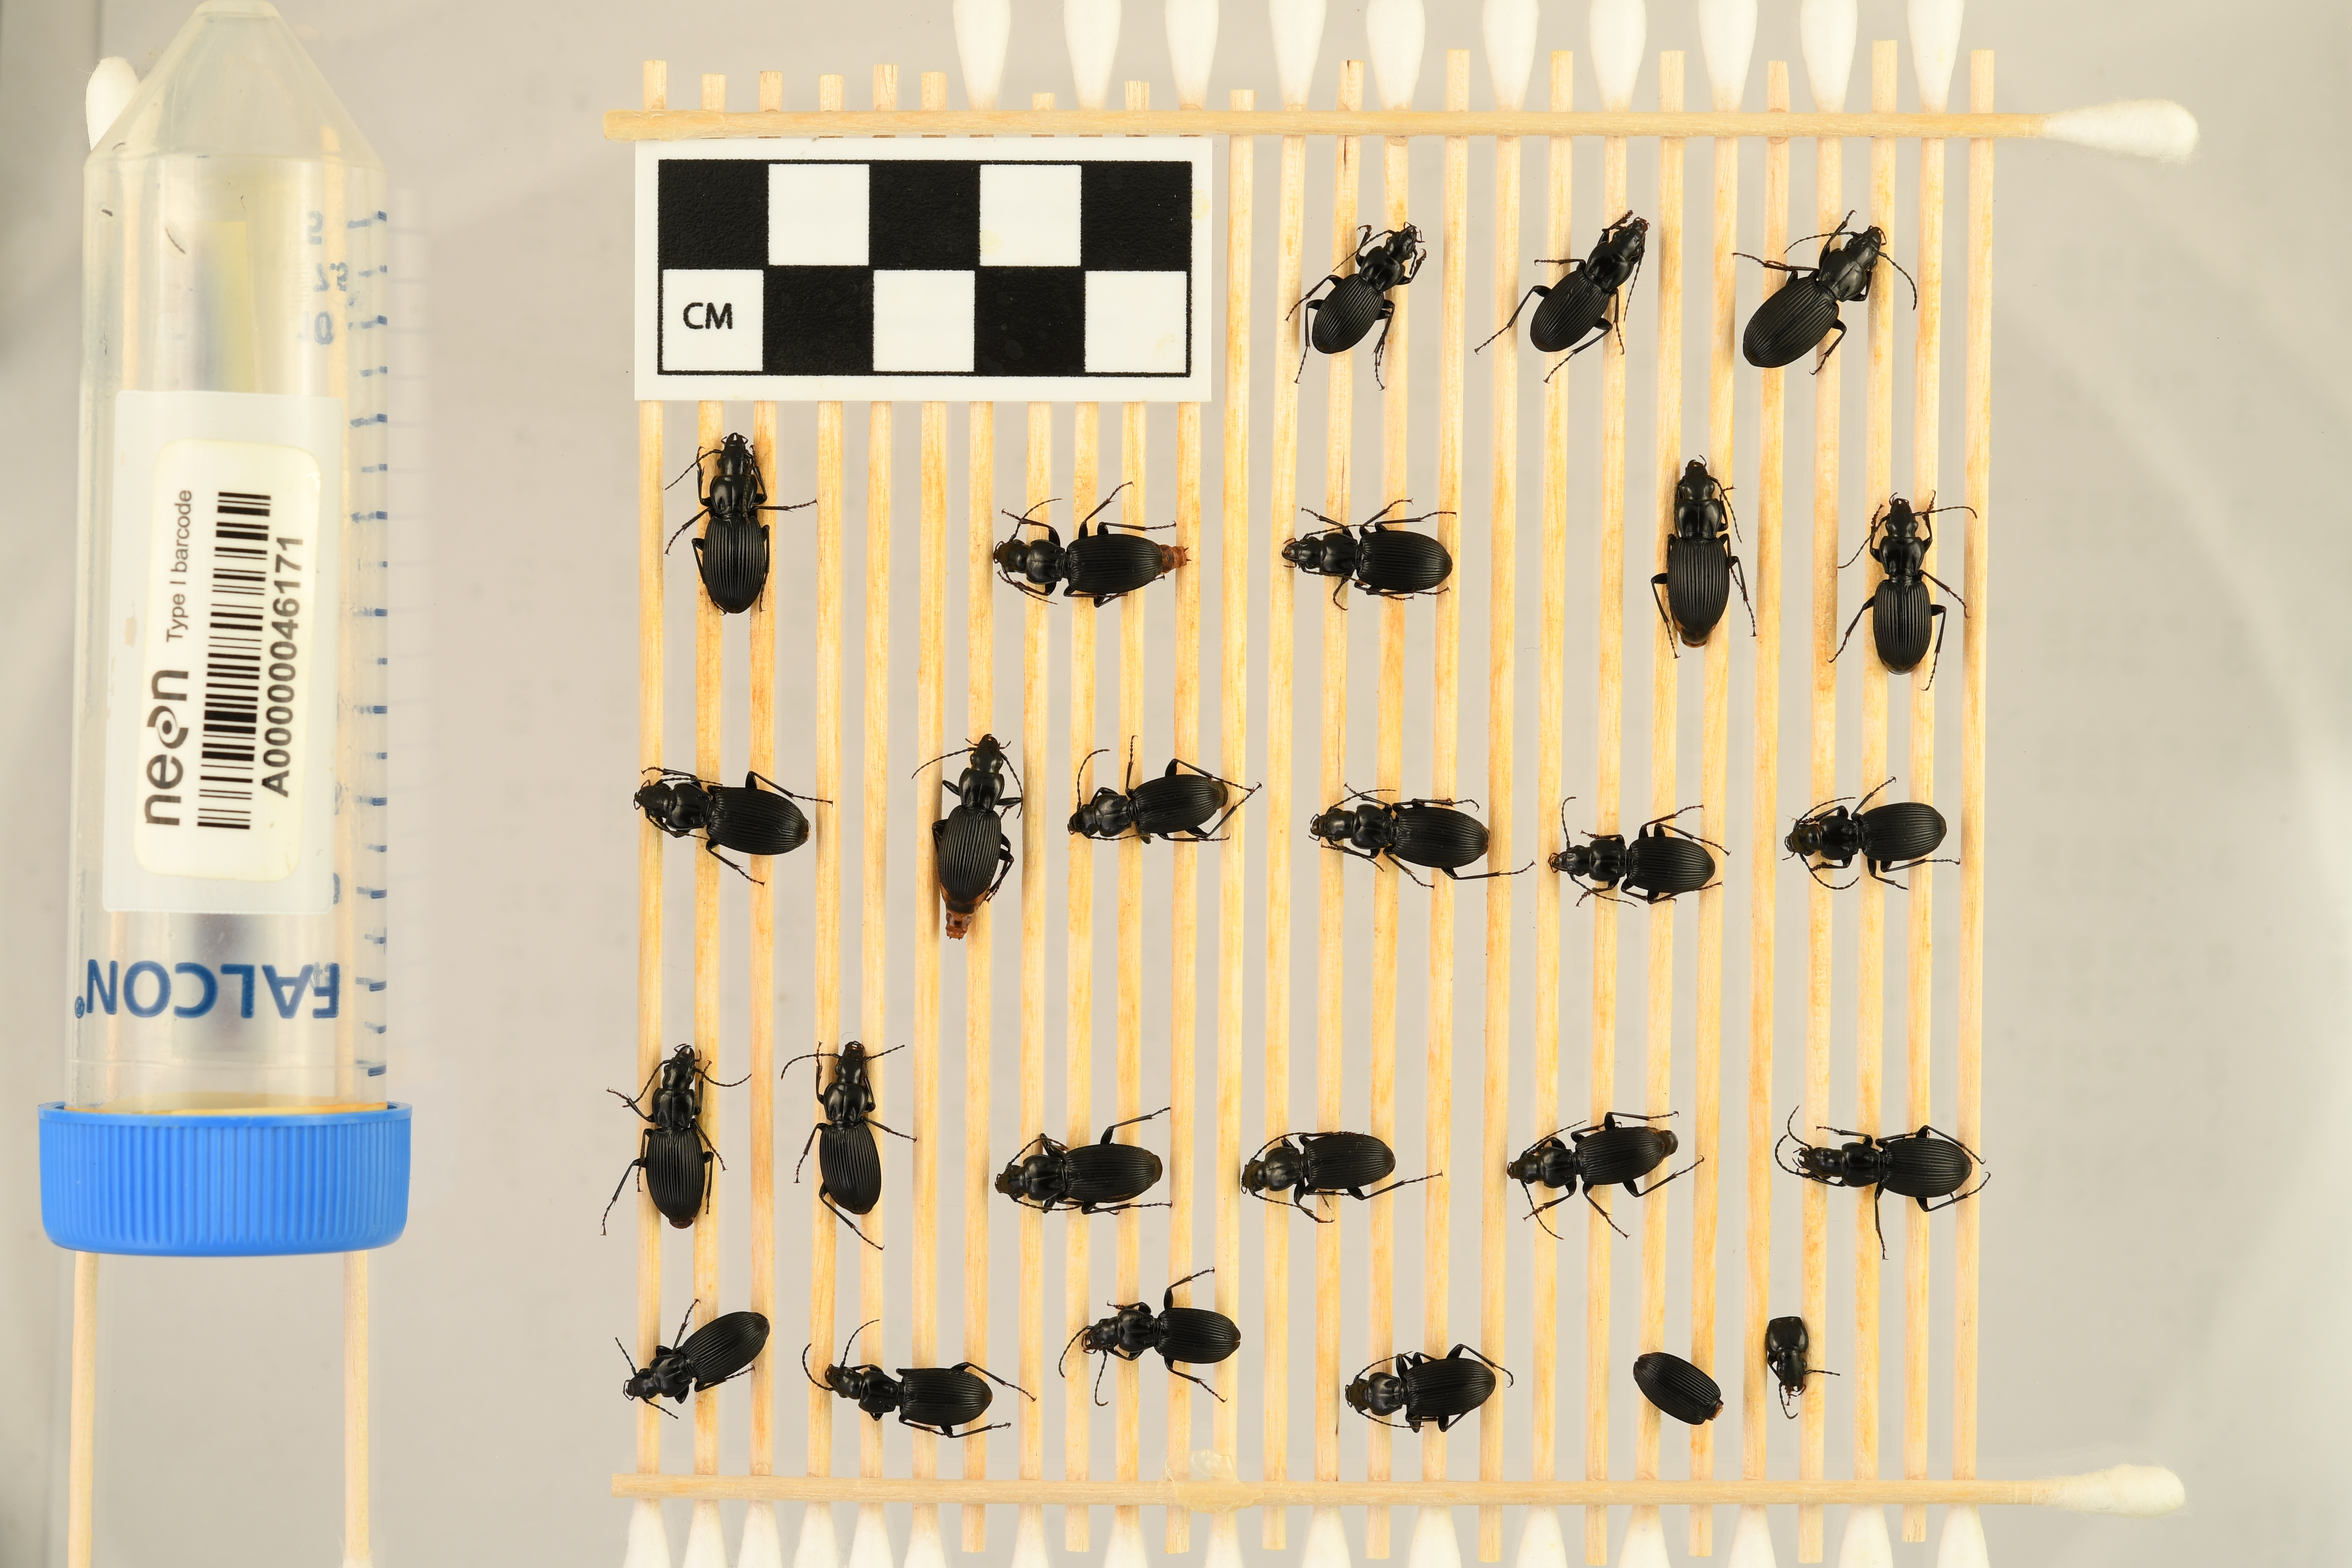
Pterostichus lachrymosus — Mountain Lake Biological Station NEON, plot MLBS_008. Beetle 1, ElytraLength: 0.7339 cm (lying flat: Yes)

Pterostichus lachrymosus — Mountain Lake Biological Station NEON, plot MLBS_008. Beetle 1, ElytraWidth: 0.3745 cm (lying flat: Yes)

Pterostichus lachrymosus — Mountain Lake Biological Station NEON, plot MLBS_008. Beetle 2, ElytraLength: 0.7537 cm (lying flat: Yes)

Pterostichus lachrymosus — Mountain Lake Biological Station NEON, plot MLBS_008. Beetle 2, ElytraWidth: 0.4048 cm (lying flat: Yes)

Pterostichus lachrymosus — Mountain Lake Biological Station NEON, plot MLBS_008. Beetle 3, ElytraLength: 0.8912 cm (lying flat: Yes)

Pterostichus lachrymosus — Mountain Lake Biological Station NEON, plot MLBS_008. Beetle 3, ElytraWidth: 0.442 cm (lying flat: Yes)

Pterostichus lachrymosus — Mountain Lake Biological Station NEON, plot MLBS_008. Beetle 4, ElytraLength: 0.828 cm (lying flat: Yes)

Pterostichus lachrymosus — Mountain Lake Biological Station NEON, plot MLBS_008. Beetle 4, ElytraWidth: 0.4517 cm (lying flat: Yes)

Pterostichus lachrymosus — Mountain Lake Biological Station NEON, plot MLBS_008. Beetle 5, ElytraLength: 0.8173 cm (lying flat: Yes)

Pterostichus lachrymosus — Mountain Lake Biological Station NEON, plot MLBS_008. Beetle 5, ElytraWidth: 0.398 cm (lying flat: Yes)

Pterostichus lachrymosus — Mountain Lake Biological Station NEON, plot MLBS_008. Beetle 6, ElytraLength: 0.7769 cm (lying flat: Yes)

Pterostichus lachrymosus — Mountain Lake Biological Station NEON, plot MLBS_008. Beetle 6, ElytraWidth: 0.3777 cm (lying flat: Yes)

Pterostichus lachrymosus — Mountain Lake Biological Station NEON, plot MLBS_008. Beetle 7, ElytraLength: 0.7849 cm (lying flat: Yes)

Pterostichus lachrymosus — Mountain Lake Biological Station NEON, plot MLBS_008. Beetle 7, ElytraWidth: 0.3871 cm (lying flat: Yes)

Pterostichus lachrymosus — Mountain Lake Biological Station NEON, plot MLBS_008. Beetle 8, ElytraLength: 0.7743 cm (lying flat: Yes)

Pterostichus lachrymosus — Mountain Lake Biological Station NEON, plot MLBS_008. Beetle 8, ElytraWidth: 0.4302 cm (lying flat: Yes)

Pterostichus lachrymosus — Mountain Lake Biological Station NEON, plot MLBS_008. Beetle 9, ElytraLength: 0.833 cm (lying flat: Yes)

Pterostichus lachrymosus — Mountain Lake Biological Station NEON, plot MLBS_008. Beetle 9, ElytraWidth: 0.4456 cm (lying flat: Yes)

Pterostichus lachrymosus — Mountain Lake Biological Station NEON, plot MLBS_008. Beetle 10, ElytraLength: 0.8291 cm (lying flat: Yes)

Pterostichus lachrymosus — Mountain Lake Biological Station NEON, plot MLBS_008. Beetle 10, ElytraWidth: 0.3838 cm (lying flat: Yes)

Pterostichus lachrymosus — Mountain Lake Biological Station NEON, plot MLBS_008. Beetle 11, ElytraLength: 0.7213 cm (lying flat: Yes)

Pterostichus lachrymosus — Mountain Lake Biological Station NEON, plot MLBS_008. Beetle 11, ElytraWidth: 0.4095 cm (lying flat: Yes)

Pterostichus lachrymosus — Mountain Lake Biological Station NEON, plot MLBS_008. Beetle 12, ElytraLength: 0.7885 cm (lying flat: Yes)

Pterostichus lachrymosus — Mountain Lake Biological Station NEON, plot MLBS_008. Beetle 12, ElytraWidth: 0.3877 cm (lying flat: Yes)

Pterostichus lachrymosus — Mountain Lake Biological Station NEON, plot MLBS_008. Beetle 13, ElytraLength: 0.7224 cm (lying flat: Yes)

Pterostichus lachrymosus — Mountain Lake Biological Station NEON, plot MLBS_008. Beetle 13, ElytraWidth: 0.3872 cm (lying flat: Yes)

Pterostichus lachrymosus — Mountain Lake Biological Station NEON, plot MLBS_008. Beetle 14, ElytraLength: 0.7255 cm (lying flat: Yes)

Pterostichus lachrymosus — Mountain Lake Biological Station NEON, plot MLBS_008. Beetle 14, ElytraWidth: 0.3802 cm (lying flat: Yes)

Pterostichus lachrymosus — Mountain Lake Biological Station NEON, plot MLBS_008. Beetle 15, ElytraLength: 0.7856 cm (lying flat: Yes)

Pterostichus lachrymosus — Mountain Lake Biological Station NEON, plot MLBS_008. Beetle 15, ElytraWidth: 0.3877 cm (lying flat: Yes)

Pterostichus lachrymosus — Mountain Lake Biological Station NEON, plot MLBS_008. Beetle 16, ElytraLength: 0.7571 cm (lying flat: No)

Pterostichus lachrymosus — Mountain Lake Biological Station NEON, plot MLBS_008. Beetle 16, ElytraWidth: 0.403 cm (lying flat: No)

Pterostichus lachrymosus — Mountain Lake Biological Station NEON, plot MLBS_008. Beetle 17, ElytraLength: 0.7432 cm (lying flat: Yes)

Pterostichus lachrymosus — Mountain Lake Biological Station NEON, plot MLBS_008. Beetle 17, ElytraWidth: 0.4109 cm (lying flat: Yes)

Pterostichus lachrymosus — Mountain Lake Biological Station NEON, plot MLBS_008. Beetle 18, ElytraLength: 0.7332 cm (lying flat: Yes)

Pterostichus lachrymosus — Mountain Lake Biological Station NEON, plot MLBS_008. Beetle 18, ElytraWidth: 0.3681 cm (lying flat: Yes)

Pterostichus lachrymosus — Mountain Lake Biological Station NEON, plot MLBS_008. Beetle 19, ElytraLength: 0.715 cm (lying flat: Yes)

Pterostichus lachrymosus — Mountain Lake Biological Station NEON, plot MLBS_008. Beetle 19, ElytraWidth: 0.3522 cm (lying flat: Yes)

Pterostichus lachrymosus — Mountain Lake Biological Station NEON, plot MLBS_008. Beetle 20, ElytraLength: 0.7208 cm (lying flat: Yes)

Pterostichus lachrymosus — Mountain Lake Biological Station NEON, plot MLBS_008. Beetle 20, ElytraWidth: 0.3872 cm (lying flat: Yes)

Pterostichus lachrymosus — Mountain Lake Biological Station NEON, plot MLBS_008. Beetle 21, ElytraLength: 0.7671 cm (lying flat: Yes)

Pterostichus lachrymosus — Mountain Lake Biological Station NEON, plot MLBS_008. Beetle 21, ElytraWidth: 0.4042 cm (lying flat: Yes)

Pterostichus lachrymosus — Mountain Lake Biological Station NEON, plot MLBS_008. Beetle 22, ElytraLength: 0.7527 cm (lying flat: Yes)

Pterostichus lachrymosus — Mountain Lake Biological Station NEON, plot MLBS_008. Beetle 22, ElytraWidth: 0.3978 cm (lying flat: Yes)

Pterostichus lachrymosus — Mountain Lake Biological Station NEON, plot MLBS_008. Beetle 23, ElytraLength: 0.7002 cm (lying flat: Yes)

Pterostichus lachrymosus — Mountain Lake Biological Station NEON, plot MLBS_008. Beetle 23, ElytraWidth: 0.3877 cm (lying flat: Yes)

Pterostichus lachrymosus — Mountain Lake Biological Station NEON, plot MLBS_008. Beetle 24, ElytraLength: 0.7603 cm (lying flat: Yes)

Pterostichus lachrymosus — Mountain Lake Biological Station NEON, plot MLBS_008. Beetle 24, ElytraWidth: 0.3924 cm (lying flat: Yes)

Pterostichus lachrymosus — Mountain Lake Biological Station NEON, plot MLBS_008. Beetle 25, ElytraLength: 0.7637 cm (lying flat: Yes)

Pterostichus lachrymosus — Mountain Lake Biological Station NEON, plot MLBS_008. Beetle 25, ElytraWidth: 0.391 cm (lying flat: Yes)

Pterostichus lachrymosus — Mountain Lake Biological Station NEON, plot MLBS_008. Beetle 1, ElytraLength: 0.8079 cm (lying flat: Yes)

Pterostichus lachrymosus — Mountain Lake Biological Station NEON, plot MLBS_008. Beetle 1, ElytraWidth: 0.4077 cm (lying flat: Yes)

Pterostichus lachrymosus — Mountain Lake Biological Station NEON, plot MLBS_008. Beetle 2, ElytraLength: 0.8296 cm (lying flat: Yes)

Pterostichus lachrymosus — Mountain Lake Biological Station NEON, plot MLBS_008. Beetle 2, ElytraWidth: 0.4477 cm (lying flat: Yes)

Pterostichus lachrymosus — Mountain Lake Biological Station NEON, plot MLBS_008. Beetle 3, ElytraLength: 0.9624 cm (lying flat: Yes)

Pterostichus lachrymosus — Mountain Lake Biological Station NEON, plot MLBS_008. Beetle 3, ElytraWidth: 0.4879 cm (lying flat: Yes)

Pterostichus lachrymosus — Mountain Lake Biological Station NEON, plot MLBS_008. Beetle 4, ElytraLength: 0.8966 cm (lying flat: Yes)

Pterostichus lachrymosus — Mountain Lake Biological Station NEON, plot MLBS_008. Beetle 4, ElytraWidth: 0.4827 cm (lying flat: Yes)

Pterostichus lachrymosus — Mountain Lake Biological Station NEON, plot MLBS_008. Beetle 5, ElytraLength: 0.8747 cm (lying flat: Yes)

Pterostichus lachrymosus — Mountain Lake Biological Station NEON, plot MLBS_008. Beetle 5, ElytraWidth: 0.4714 cm (lying flat: Yes)

Pterostichus lachrymosus — Mountain Lake Biological Station NEON, plot MLBS_008. Beetle 6, ElytraLength: 0.8568 cm (lying flat: Yes)

Pterostichus lachrymosus — Mountain Lake Biological Station NEON, plot MLBS_008. Beetle 6, ElytraWidth: 0.4519 cm (lying flat: Yes)

Pterostichus lachrymosus — Mountain Lake Biological Station NEON, plot MLBS_008. Beetle 7, ElytraLength: 0.8851 cm (lying flat: Yes)

Pterostichus lachrymosus — Mountain Lake Biological Station NEON, plot MLBS_008. Beetle 7, ElytraWidth: 0.4712 cm (lying flat: Yes)